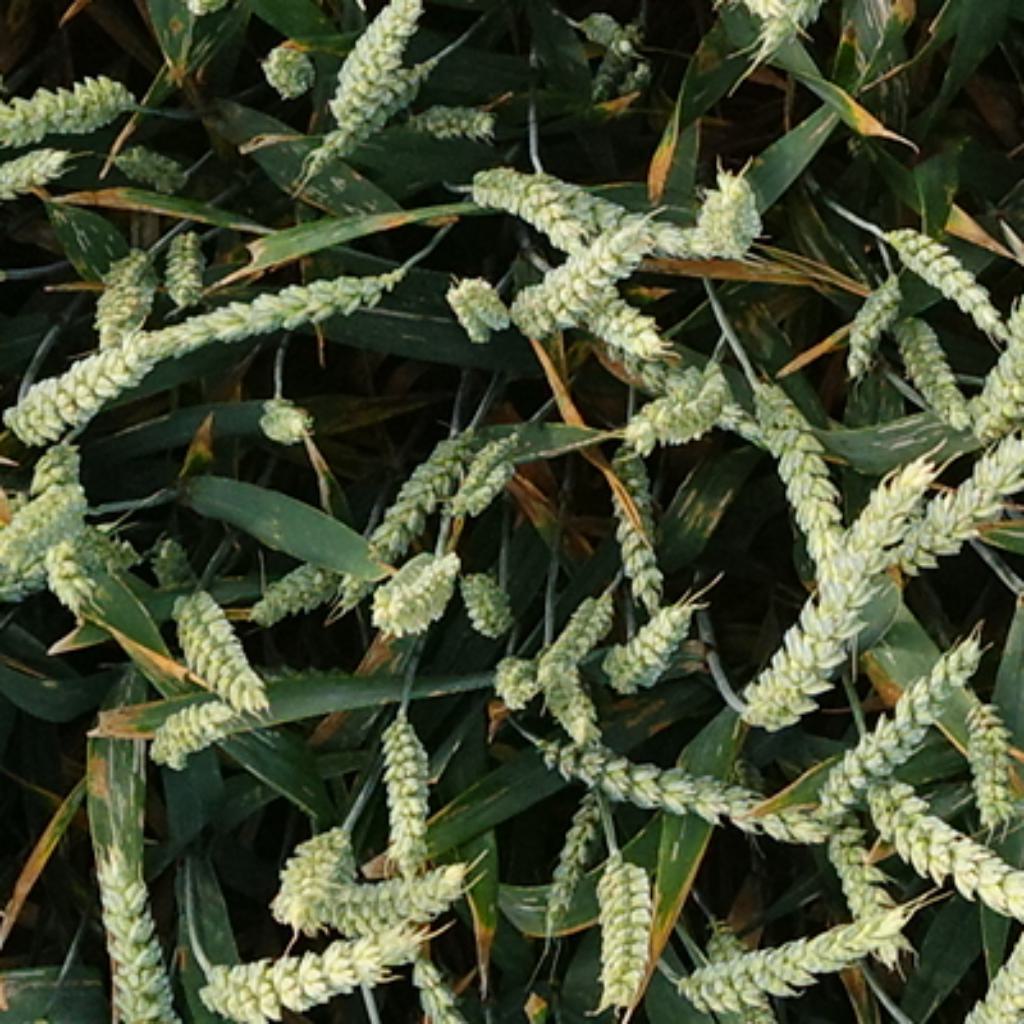
Country: France
Location: VSC
Wheat development stage: Filling - Ripening